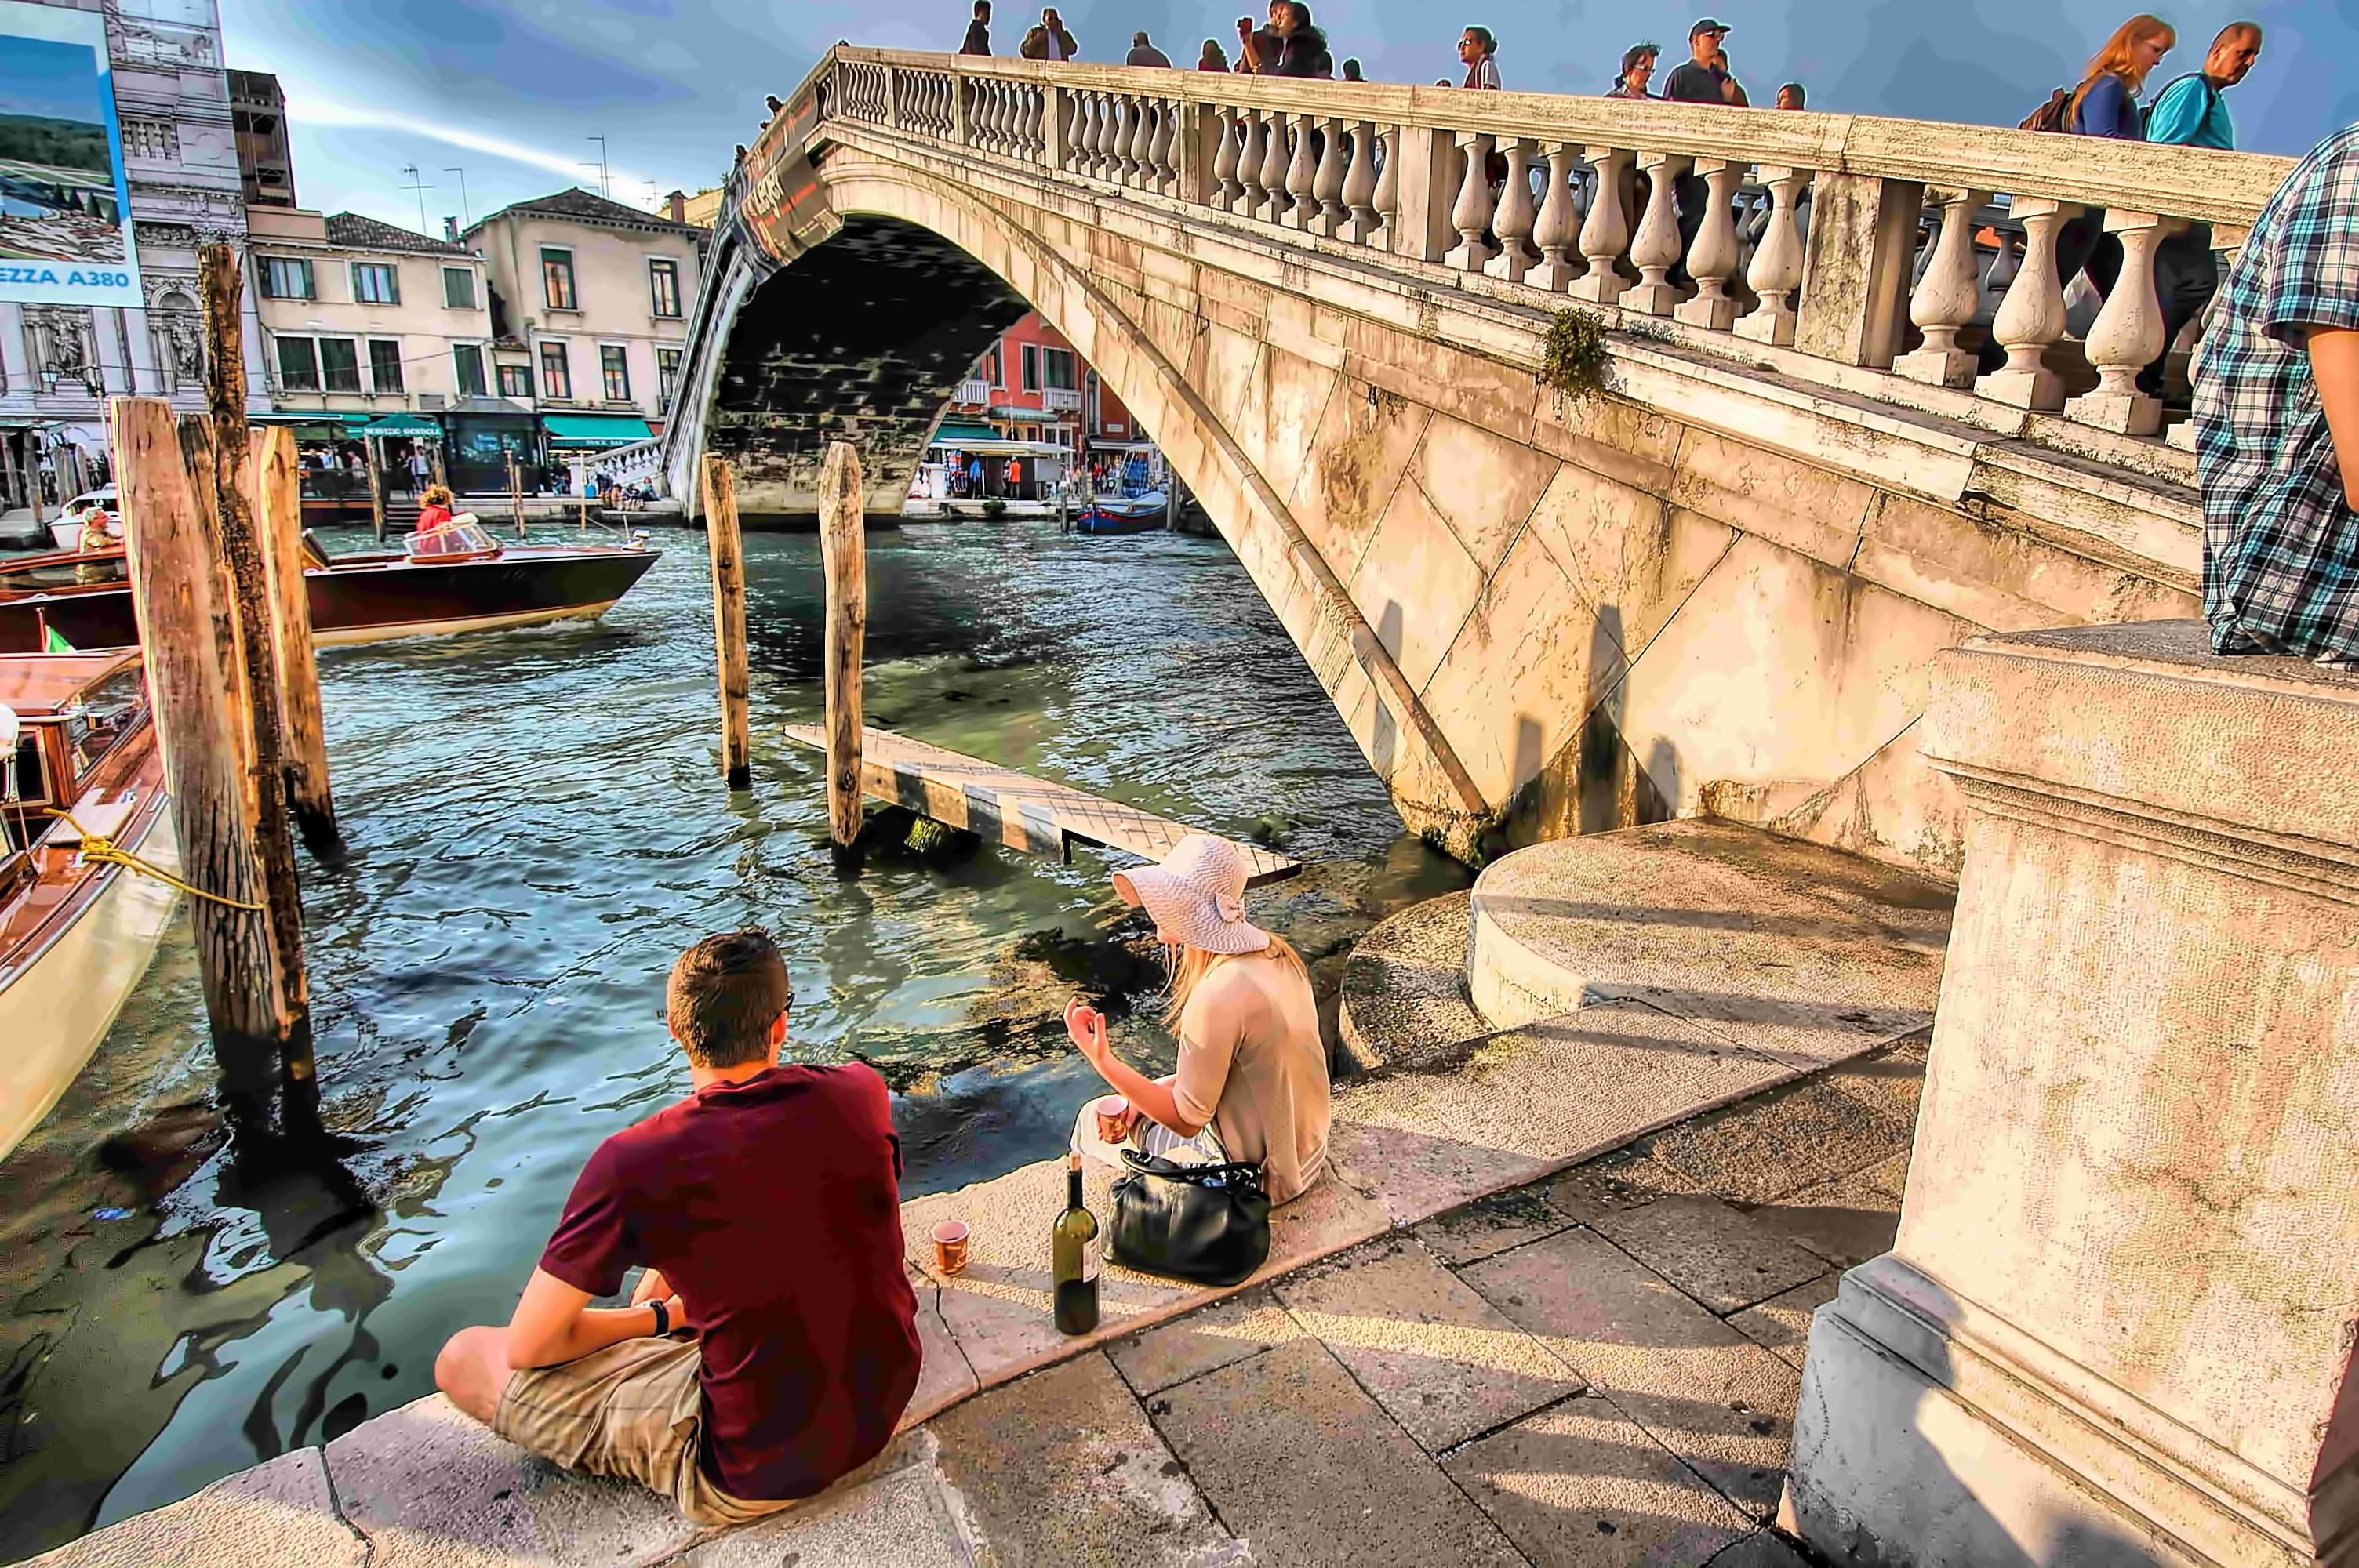
water, bridge, canal, travel, vehicle, italy, venice, tourism, waterway, venezia, gondola